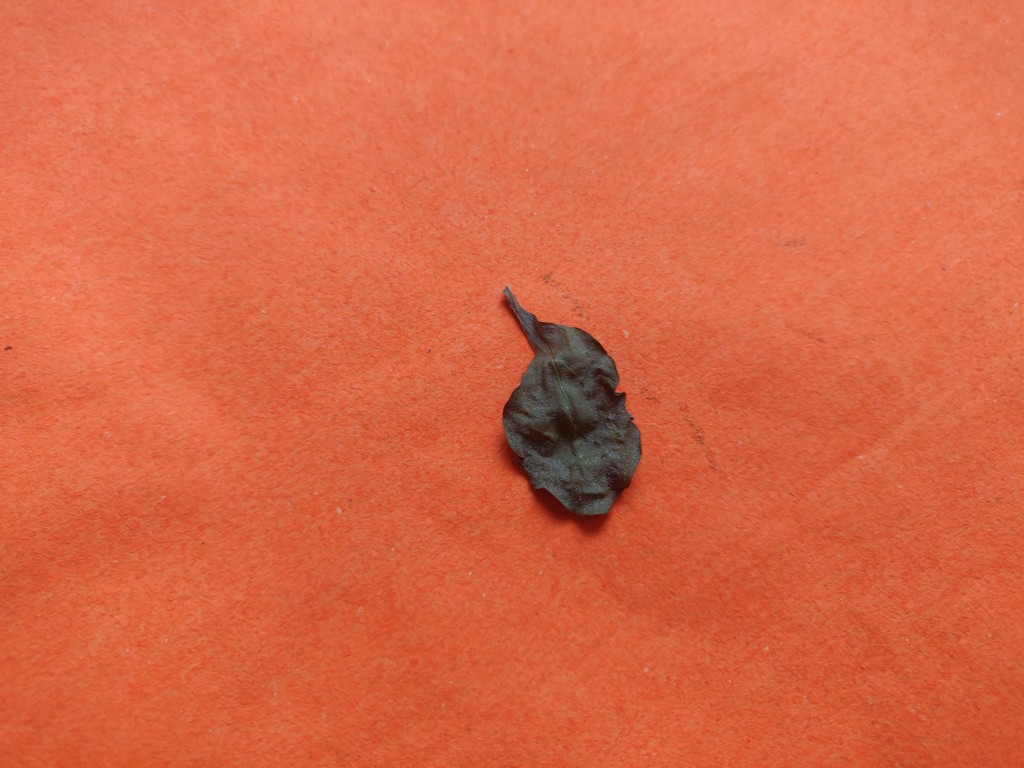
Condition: Dried
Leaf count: single
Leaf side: unknown